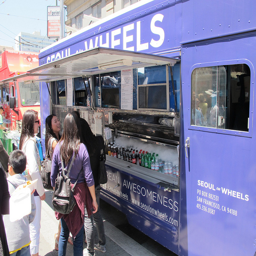
Three women and a child are standing in front of a truck that sells drinks.
A couple of people in front of a restaurant on wheels.
a number of people at a food truck parked near a side walk
People lined up by the side of a food truck.
a group of people standing outside a vehicle selling beverages